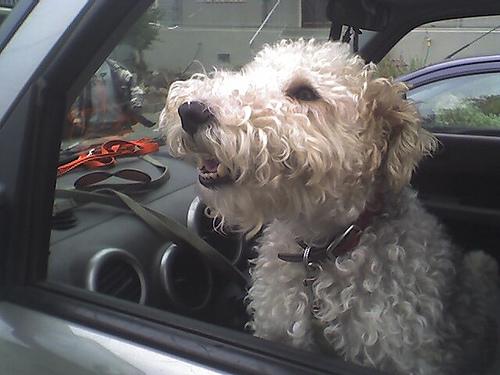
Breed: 226-n000057-wire_haired_fox_terrier